Black Death in the Holy Roman Empire

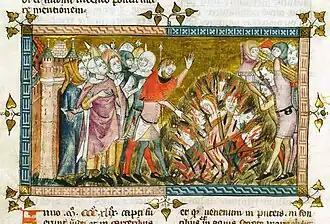
Persecution of Jews during the Black Death in the Holy Roman Empire

The last chapter of Book V of the "Brabantsche Yeesten", a rhymed chronicle by Antwerp clerk Jan van Boendale (died 1351), was entitled "On the Flagellants" ("Van den gheesselaren").